Reichen Lehmkuhl

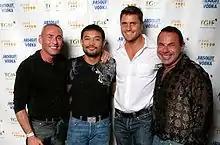
(L-R) Don Norte, friend, Lehmkuhl, Kevin Norte at GLAAD's annual Summer West Hollywood

Lehmkuhl starred in "My Big Gay Italian Wedding", an off-Broadway production from its opening May 5, 2010, in New York City to July 24, 2010. A percentage of ticket sales promoted legalization of same-sex marriages in the US through Broadway Impact.